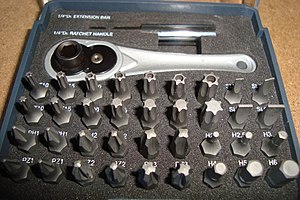
Bit (værktøj)
Bits i forskellige udførelser.
En bit er en udskiftelig del i enden af en skruemaskine eller skruetrækker. Den bruges til at skrue skruer i forskellige materialer. Skruerne kan have forskellige typer kærv, derfor kan det være praktisk at kunne skifte dem ud. De er typisk lavet af hårde metaller som stål for at undgå, at bitten brækker eller bliver bøjet, når man skruer en skrue i.